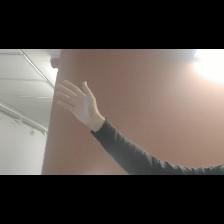
Label: Human